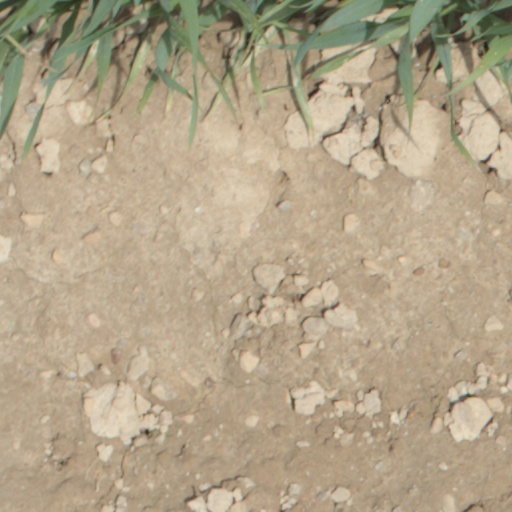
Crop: wheat